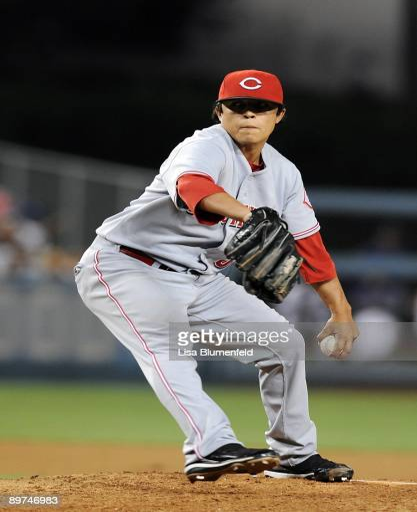
pitcher pitches against sports team